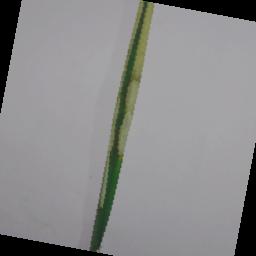
Label: Rice___Brown_Spot